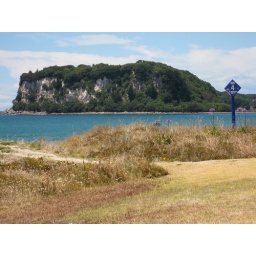
Imagine coming around the bend and seeing this water before your eyes!!! I almost fell off the bike from awe!